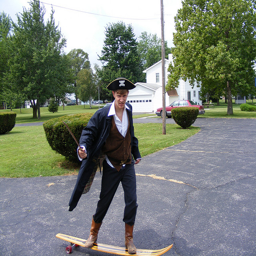
a person in a pirate costume riding a skate board
A man with a pirate hat is on a long skateboard.
A man in pirates hat riding a skateboard on asphalt.
a person in a pirate costume riding a skateboard in a parking lot.
A man in a pirate hat is riding a skateboard.